Innai Station

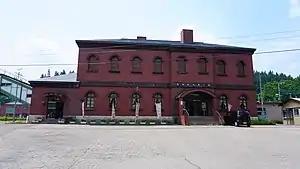
Innai Station in July 2018

is a railway station on the Ōu Main Line in the city of Yuzawa, Akita Prefecture, Japan, operated by JR East.